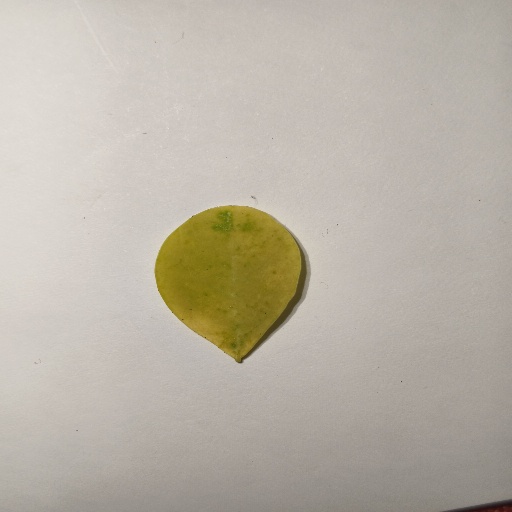
Species: Sojina
Leaf condition: Yellow Leaf